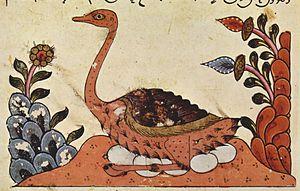
L'Autruche d’Afrique est une espèce d'oiseaux coureurs de la famille des Struthionidae. C'est le plus grand de tous les oiseaux actuels.